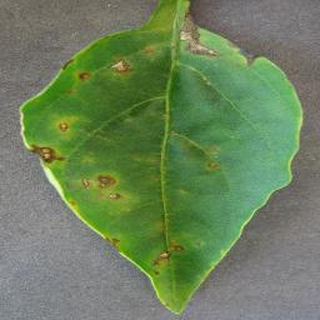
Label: bell_pepper_bacterial_spot